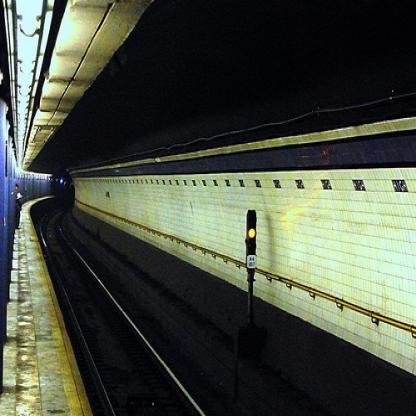
Scene: Indoor